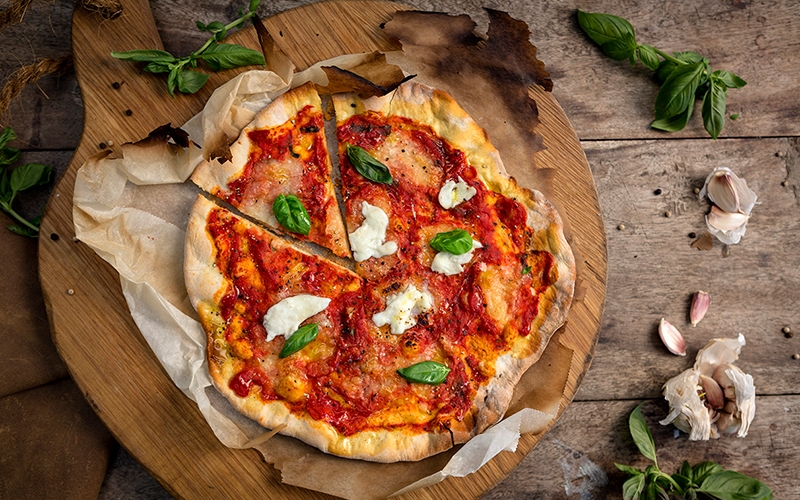
Dish: pizza